Olga Puchkova

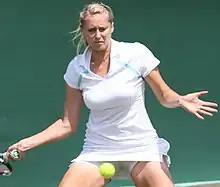
Puchkova at the 2008 Wimbledon Championships

Olga Alekseyevna Puchkova (also Poutchkova; ; ; born 27 September 1987) is a Russian former professional tennis player. As a junior, she played for Belarus, and was sometimes listed as Belarusian professional.